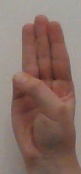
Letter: thaa